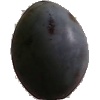
Label: Plum 3